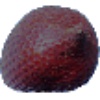
Label: Salak 1